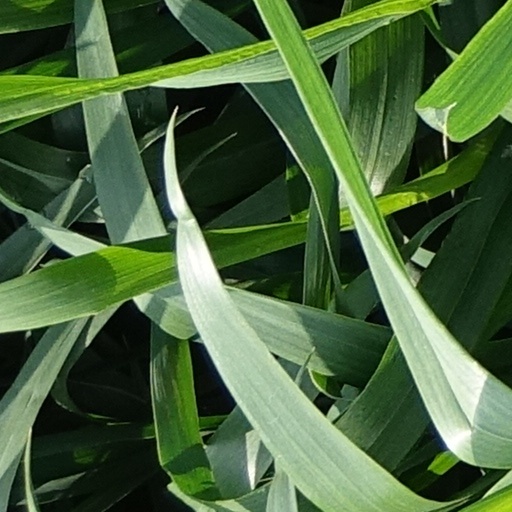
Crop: wheat